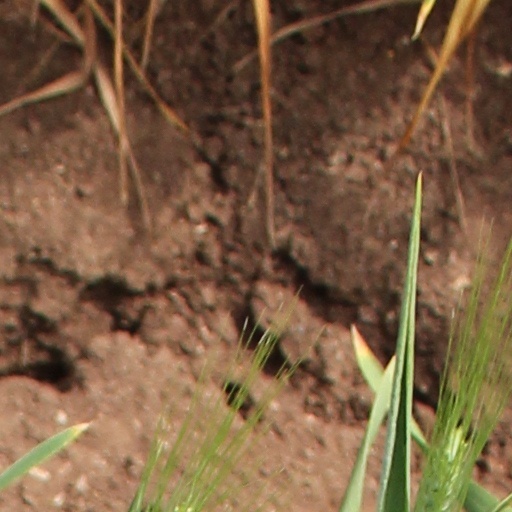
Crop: wheat